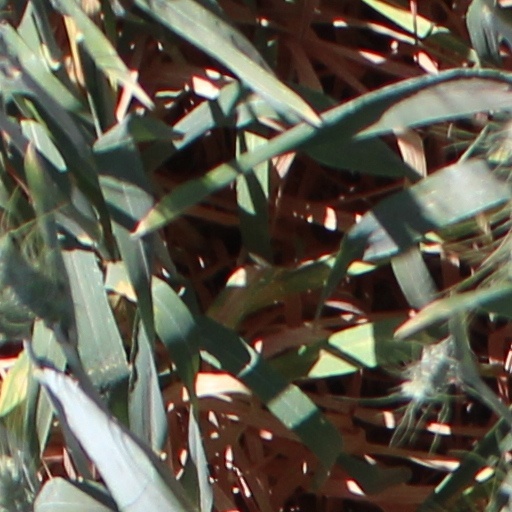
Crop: wheat